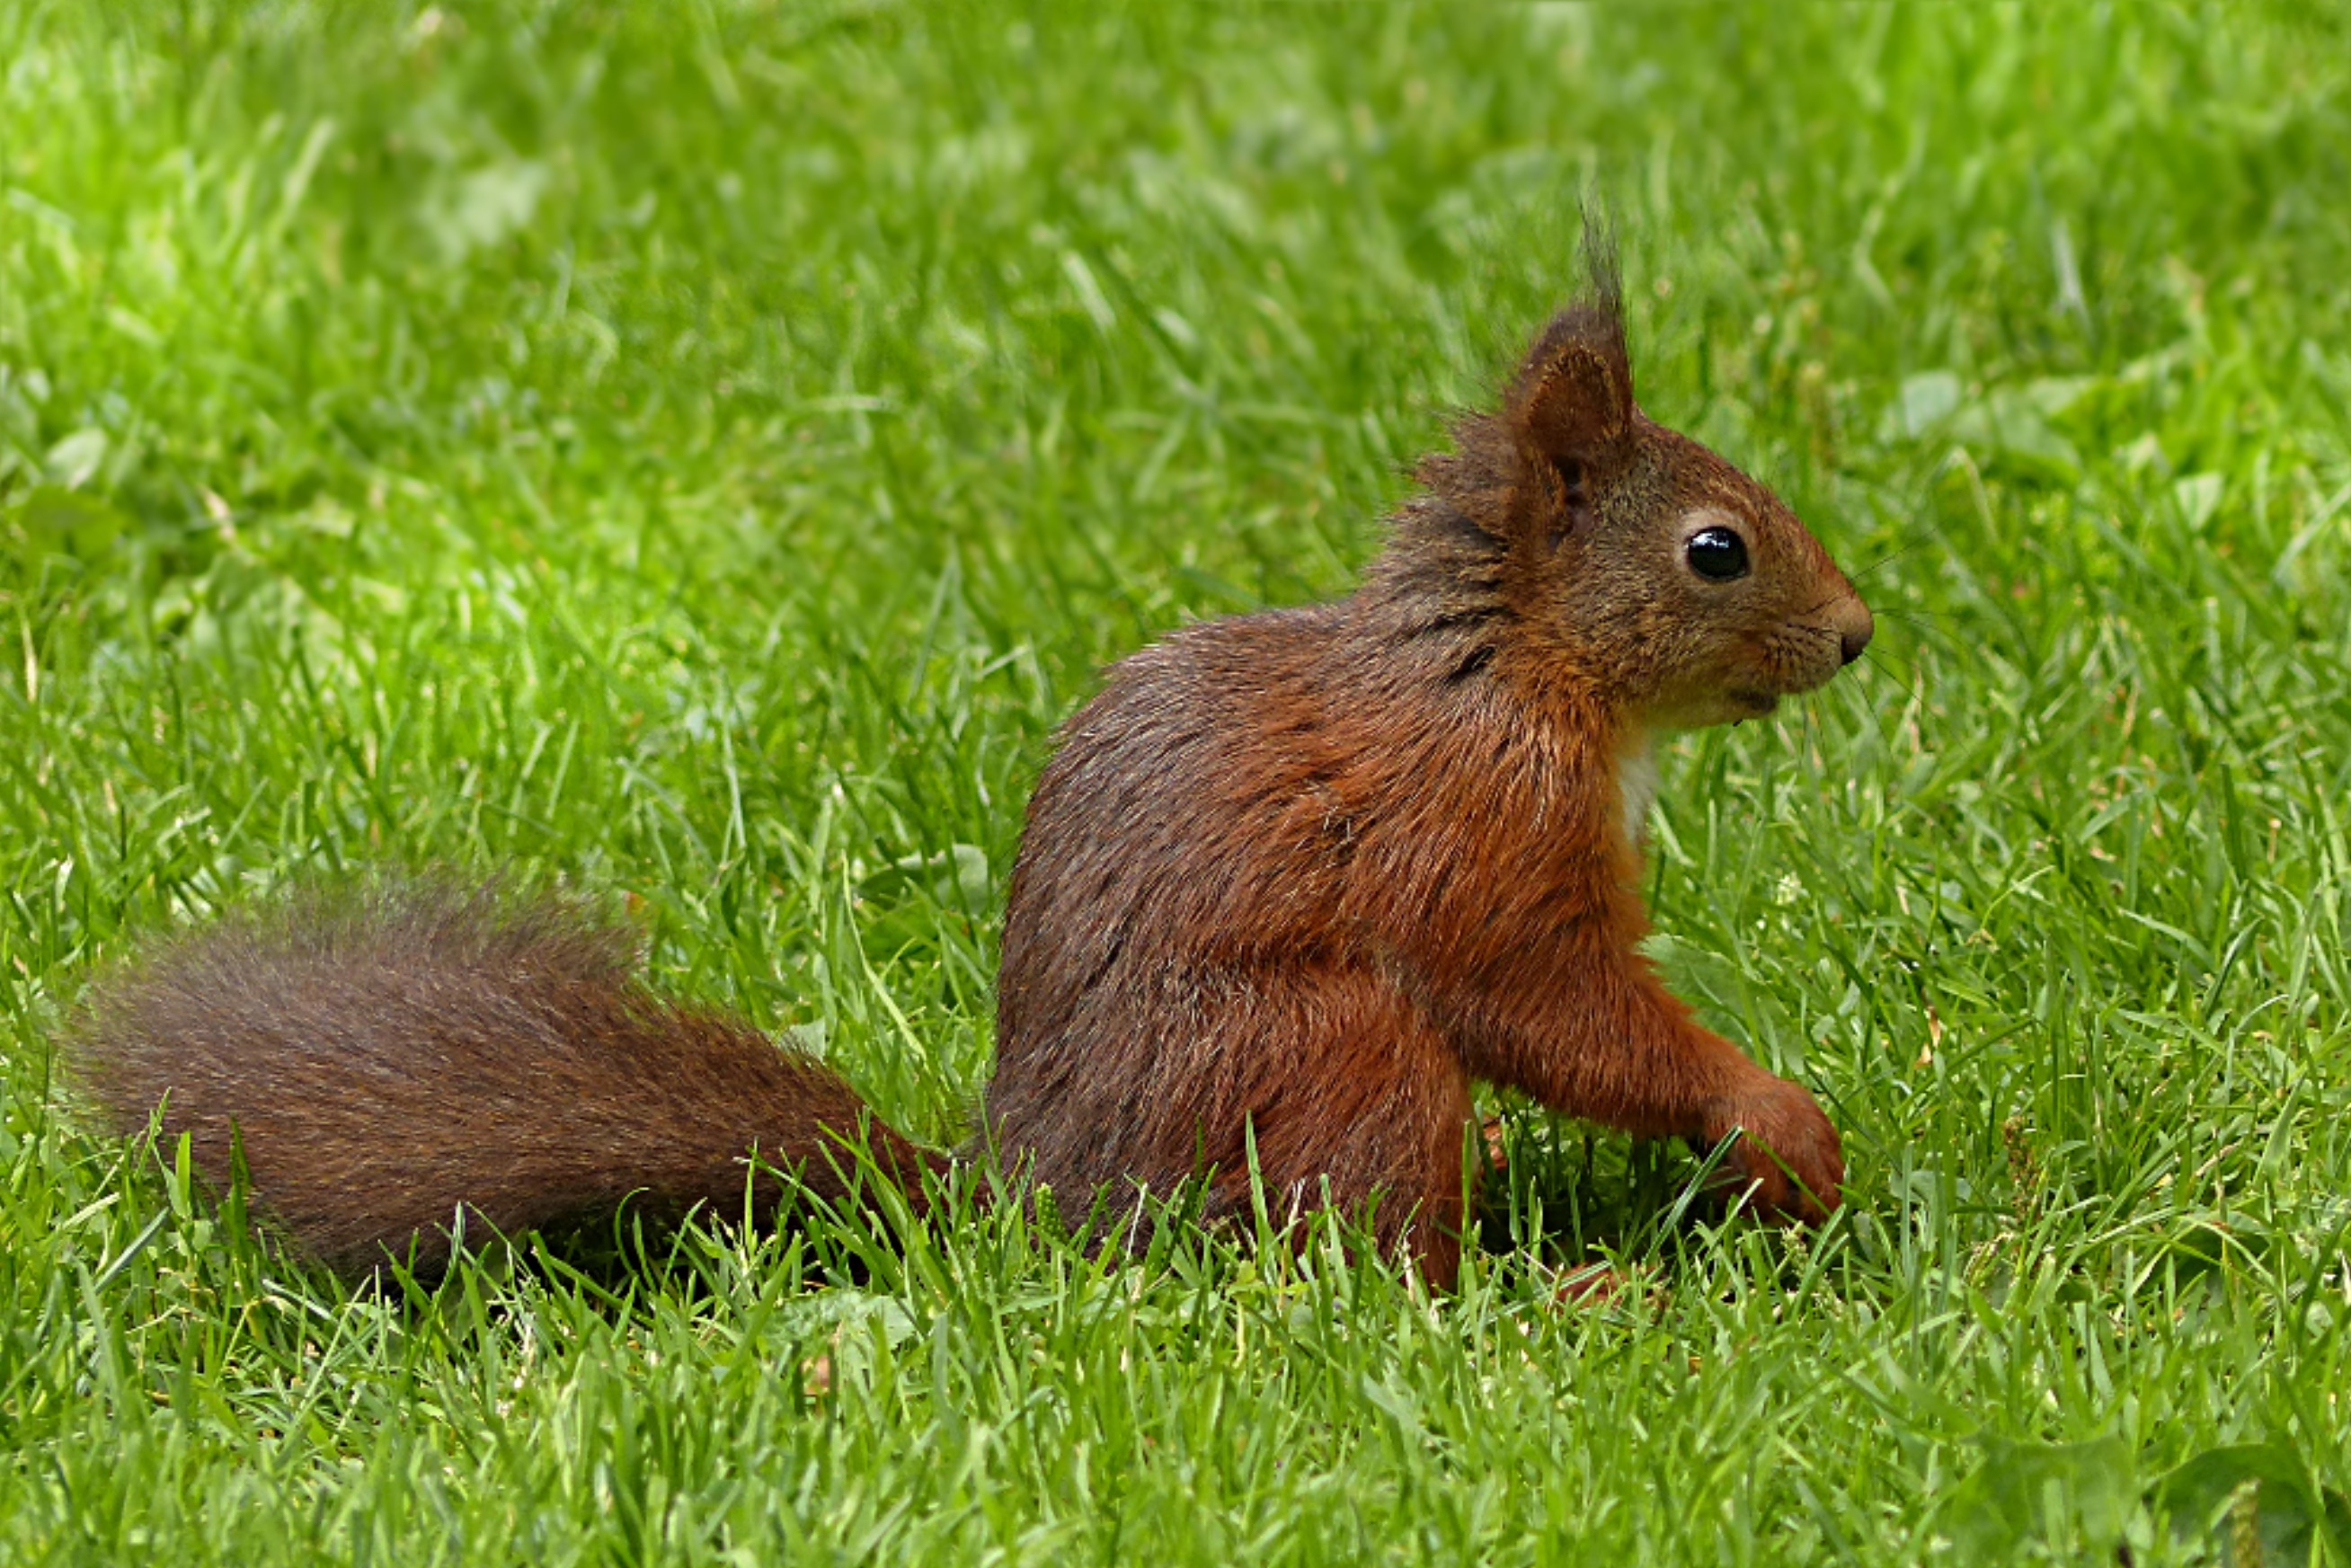
grass, prairie, wildlife, mammal, squirrel, garden, rodent, fauna, whiskers, grassland, vertebrate, foraging, sciurus major, fox squirrel